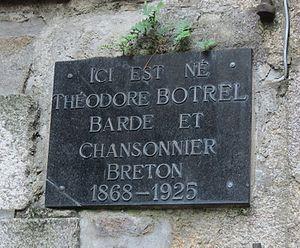
Plaque commémorative sur la maison du 10, rue de la 10 rue de la Mittrie à Dinan
Jean-Baptiste-Théodore-Marie Botrel, né le 14 septembre 1868 à Dinan et mort le 26 juillet 1925 à Pont-Aven, où il est inhumé, est un auteur-compositeur-interprète français.